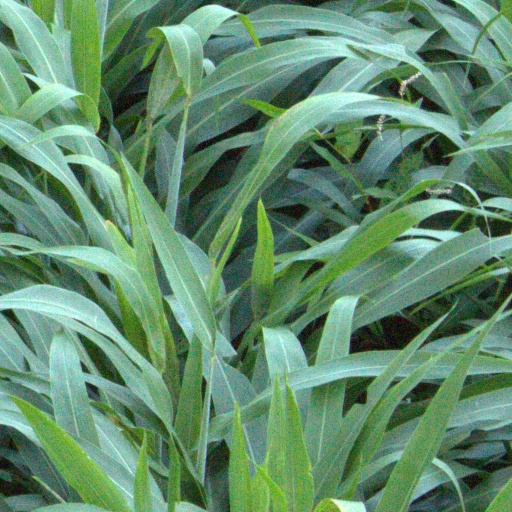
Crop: sorghum